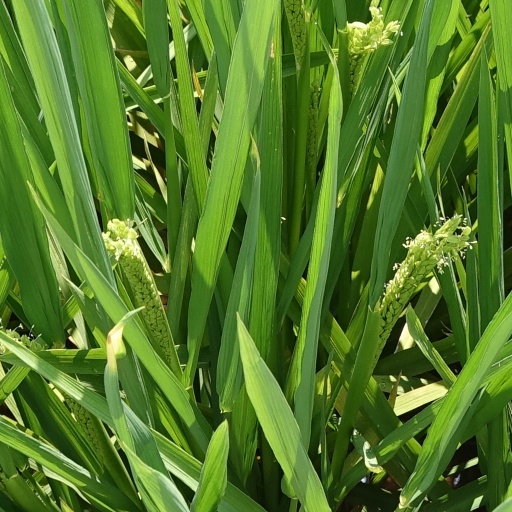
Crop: rice